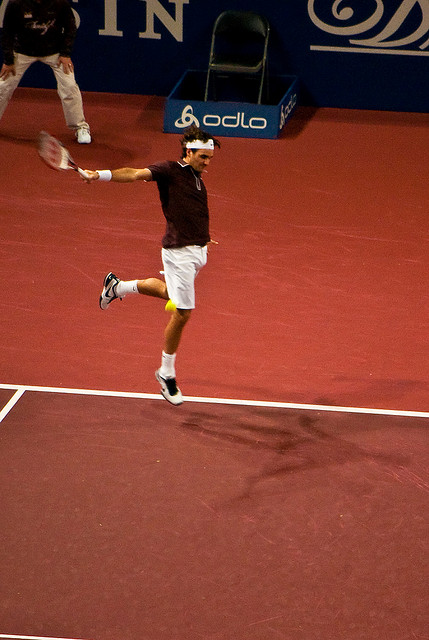
người đàn ông áo đen đang cầm vợt tennis chơi trên sân